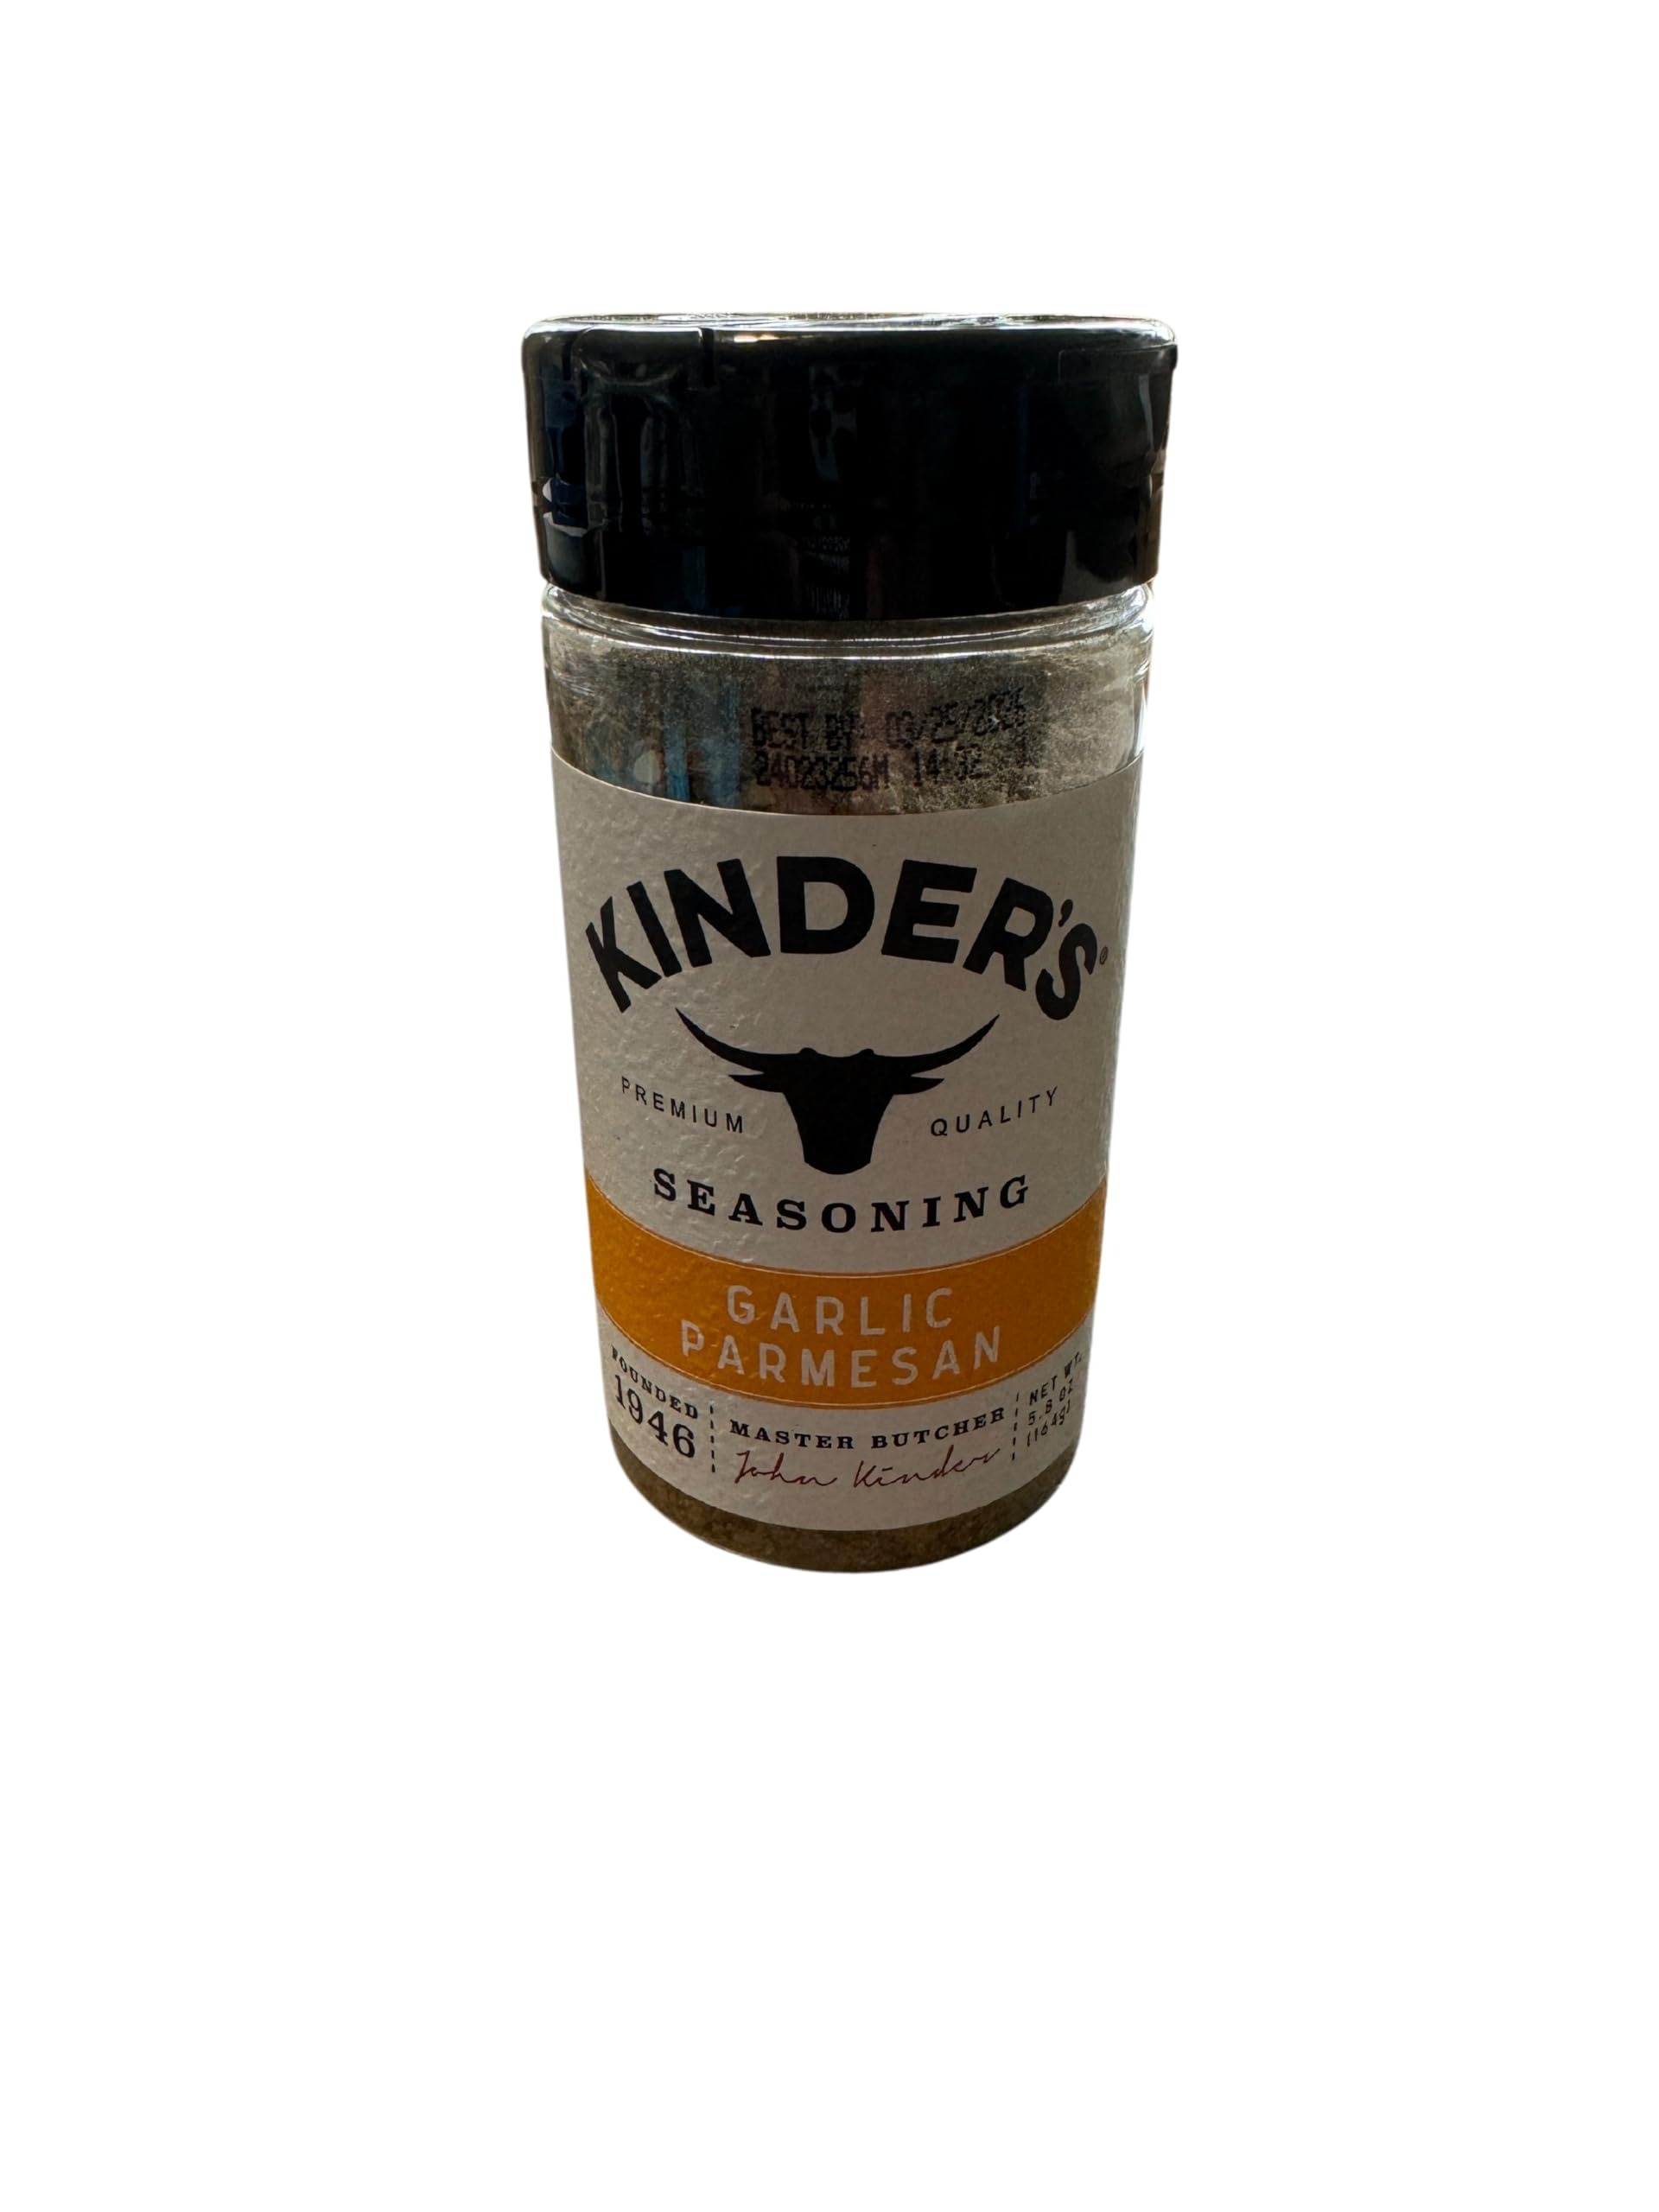
Item Name: Kinder's Garlic Parmesan Seasoning, 5.8 Oz
Bullet Point 1: Savory Seasoning: Kinder's Garlic Parmesan Seasoning adds a delectable blend of garlic and parmesan richness to your favorite dishes.
Bullet Point 2: Versatile Flavor: This seasoning enhances the taste of meats, vegetables, sauces, and more, making it a must-have pantry staple.
Bullet Point 3: Premium Quality: Crafted with premium ingredients, Kinder's ensures a consistent and flavorful experience in every shake.
Bullet Point 4: Easy to Use: Simply sprinkle the desired amount over your food before or after cooking for an instant flavor boost.
Bullet Point 5: Generous Size: The 5.8 oz bottle provides ample seasoning for multiple culinary creations.
Product Description: Bring the flavors of garlic and parmesan to your favorite dishes with Kinder's Garlic Parmesan Seasoning. This premium quality seasoning blend is a versatile kitchen companion, perfect for adding depth and zest to meats, vegetables, sauces, and more. Expertly crafted with a harmonious blend of aromatic herbs and robust garlic, it elevates the taste of any savory creation. Sprinkle it over roasted potatoes, blend it into marinades, or use it as a flavorful rub for grilled steaks and chicken. With a convenient 5 oz shaker bottle, you can effortlessly add a burst of flavor to your culinary adventures.
Value: 5.0
Unit: Ounce

Price: 5.23